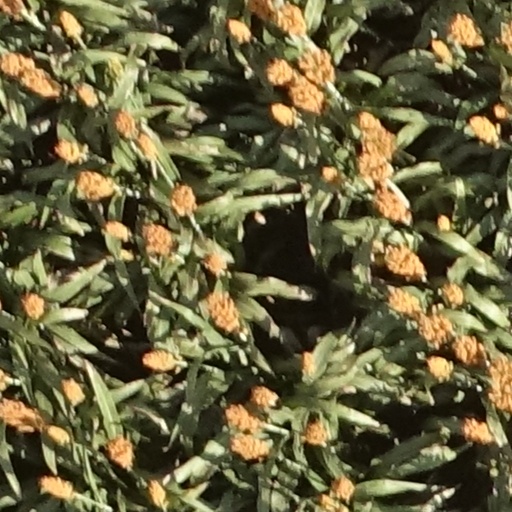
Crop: sorghum